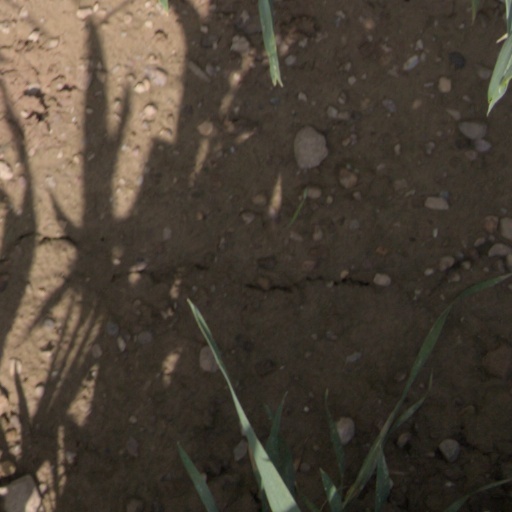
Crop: wheat